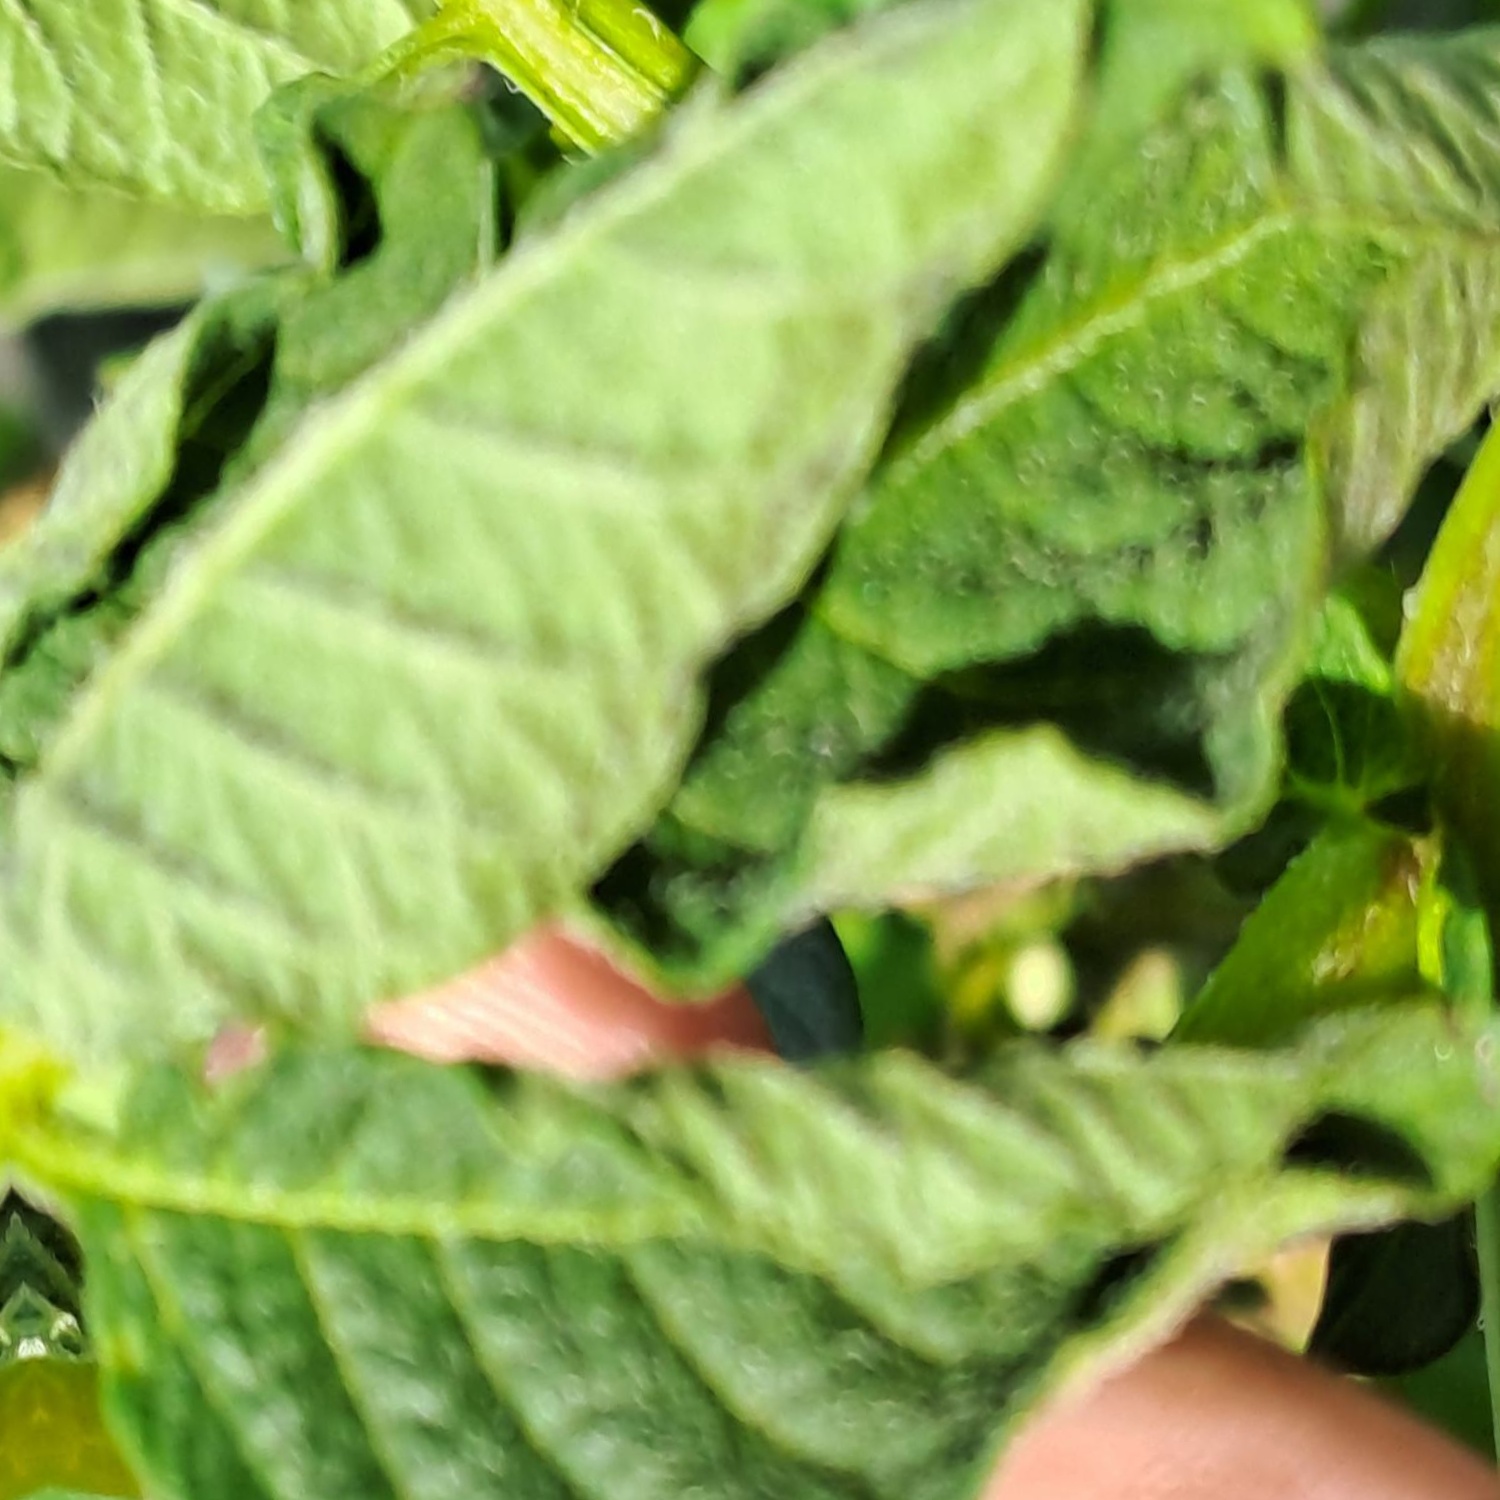
Etiqueta: Pudricion_Parda